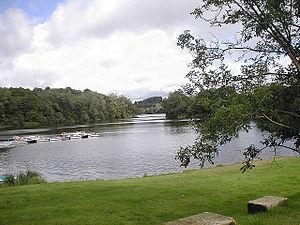
Lac de Bosméléac
Le lac de Bosméléac est un lac artificiel situé dans le département français des Côtes-d'Armor, sur le territoire des communes d'Allineuc, de Merléac et de Saint-Martin-des-Prés.
L'Oust est une rivière de l'ouest de la France, principal affluent de la Vilaine qu'elle rejoint à Redon en rive droite. Son cours, long de 145 kilomètres, est entièrement situé en Bretagne dans les départements des Côtes-d'Armor, du Morbihan et d'Ille-et-Vilaine. La rivière, dont une grande partie du cours est artificielle, fait partie intégrante, sur plus de 80 kilomètres, du canal de Nantes à Brest ; sa vallée revêt de pittoresques aspects lorsque, près de sa confluence avec la Vilaine, la rivière traverse l'Armorique appalachienne et offre un tracé en baïonnette formant une cluse. La vallée de l'Oust ne laisse pas apparaître de véritable unité historique mais revêt davantage l'aspect d'un agrégat de pays qui, par leur patrimoine ou la présence de lieux symboliques, illustrent la longue histoire de la Bretagne.
Cet article recense les sites naturels protégés du département des Côtes-d'Armor, en France.